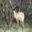
Label: deer